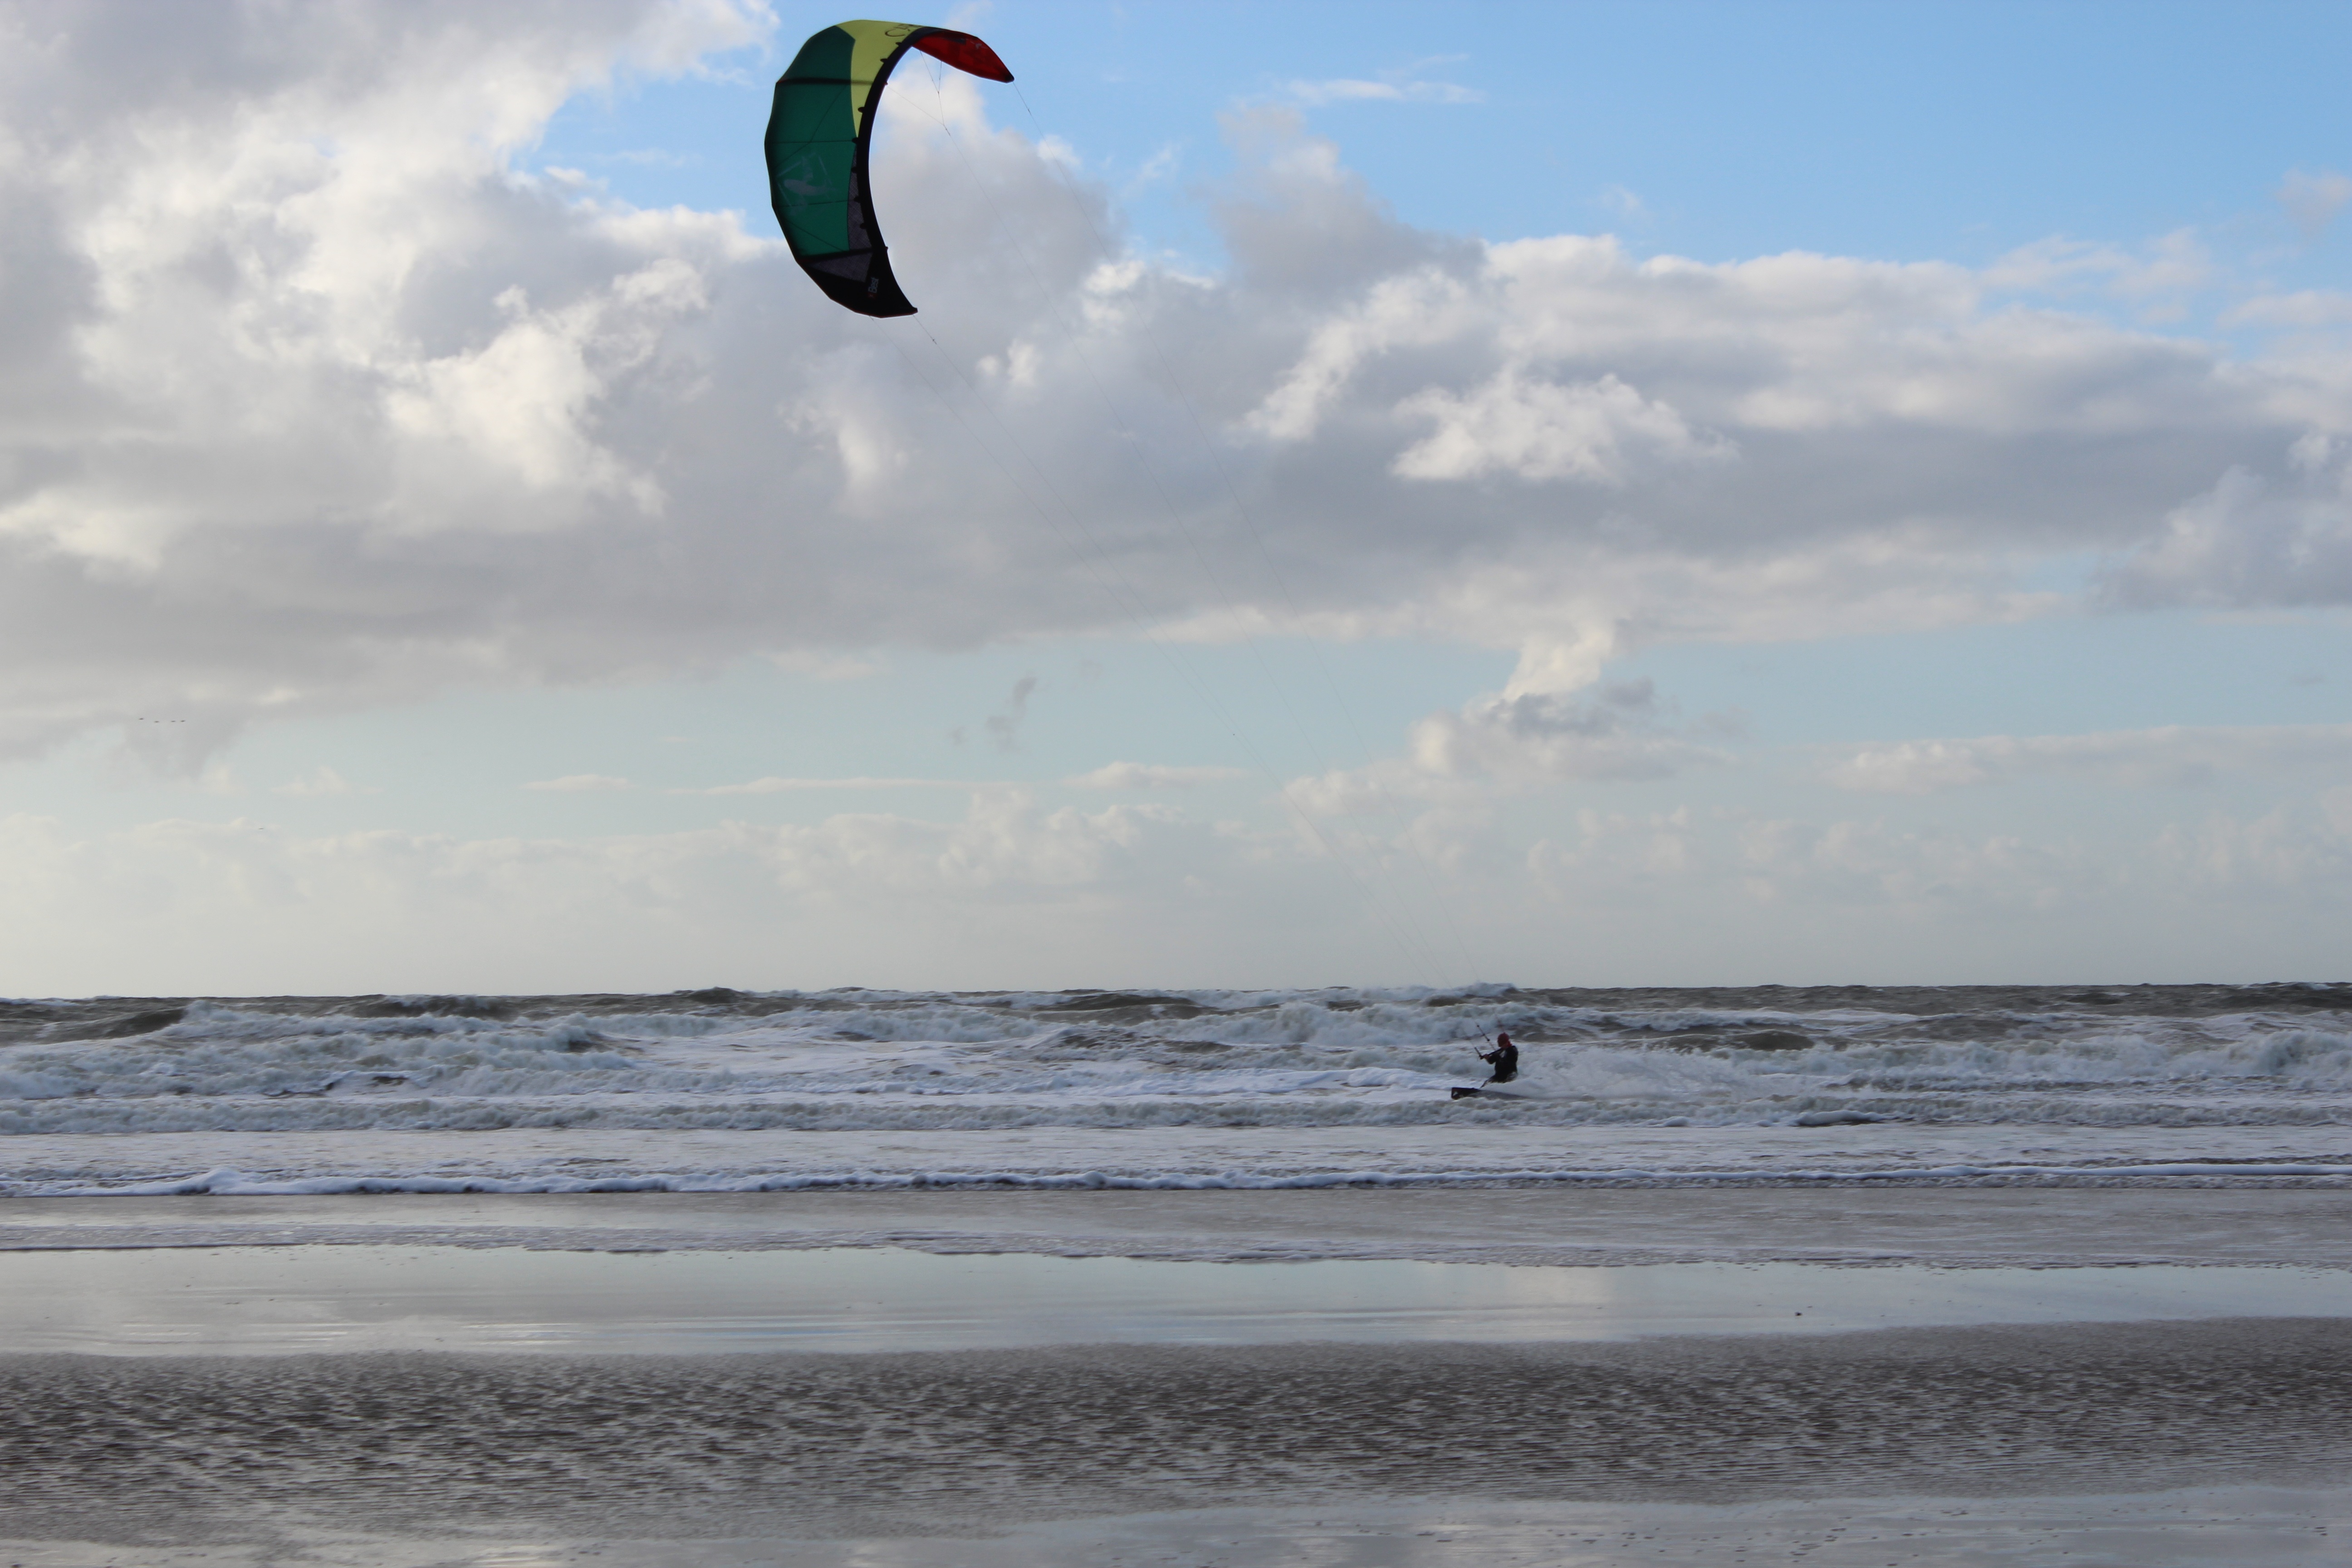
beach, sea, coast, ocean, wave, wind, surfer, surfing, kite, surfboard, extreme sport, toy, sports, kitesurfing, north sea, water sports, water sport, kite surf, atmosphere of earth, windsports, wind wave, boardsport, surfing equipment and supplies, kite sports, surface water sports, individual sports